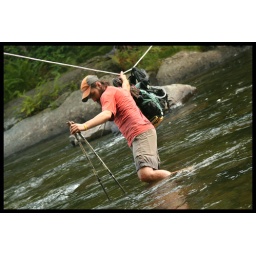
The water level was pretty low, so there were no problems crossing this river in Southern Maine.